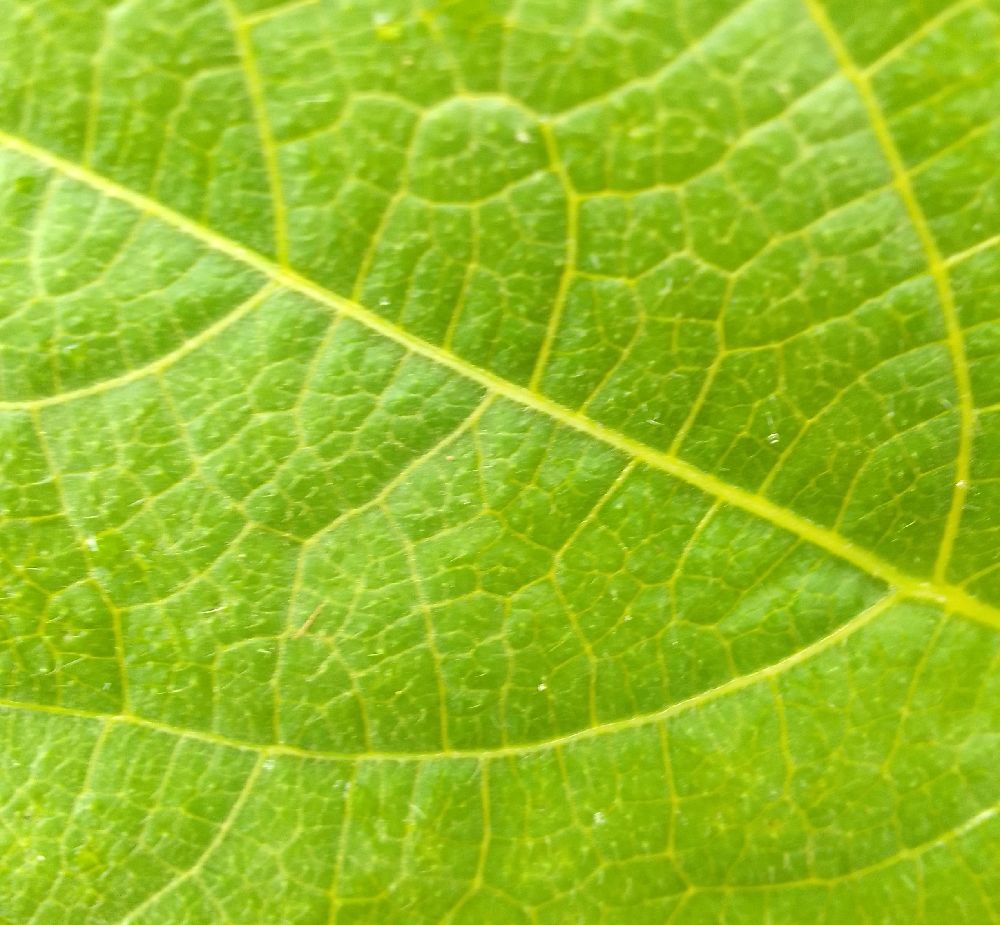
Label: healthy